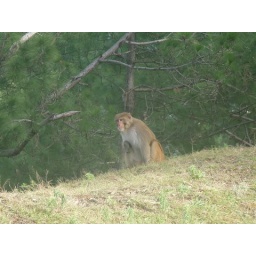
Ranikhet - Monkey in the pine trees